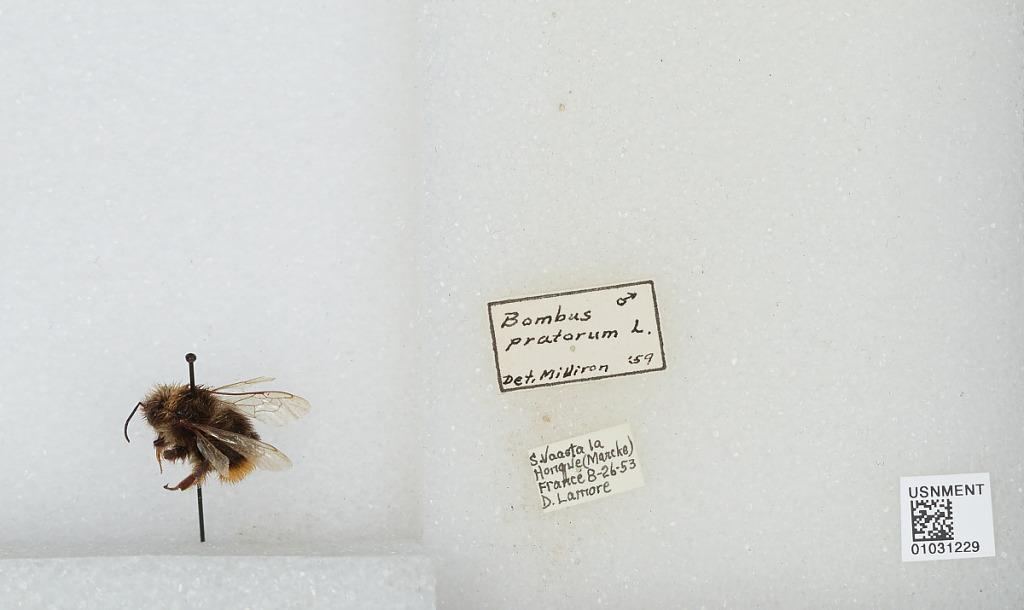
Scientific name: Bombus (Pyrobombus) pratorum (Linnaeus)
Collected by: D. Lamore
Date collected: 1953-8-26
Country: France
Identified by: Milliron